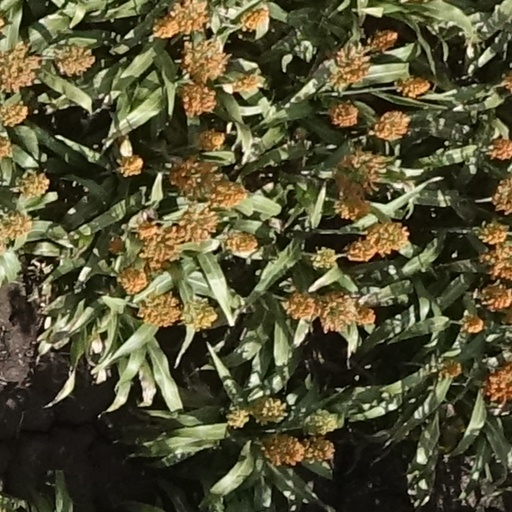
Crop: sorghum